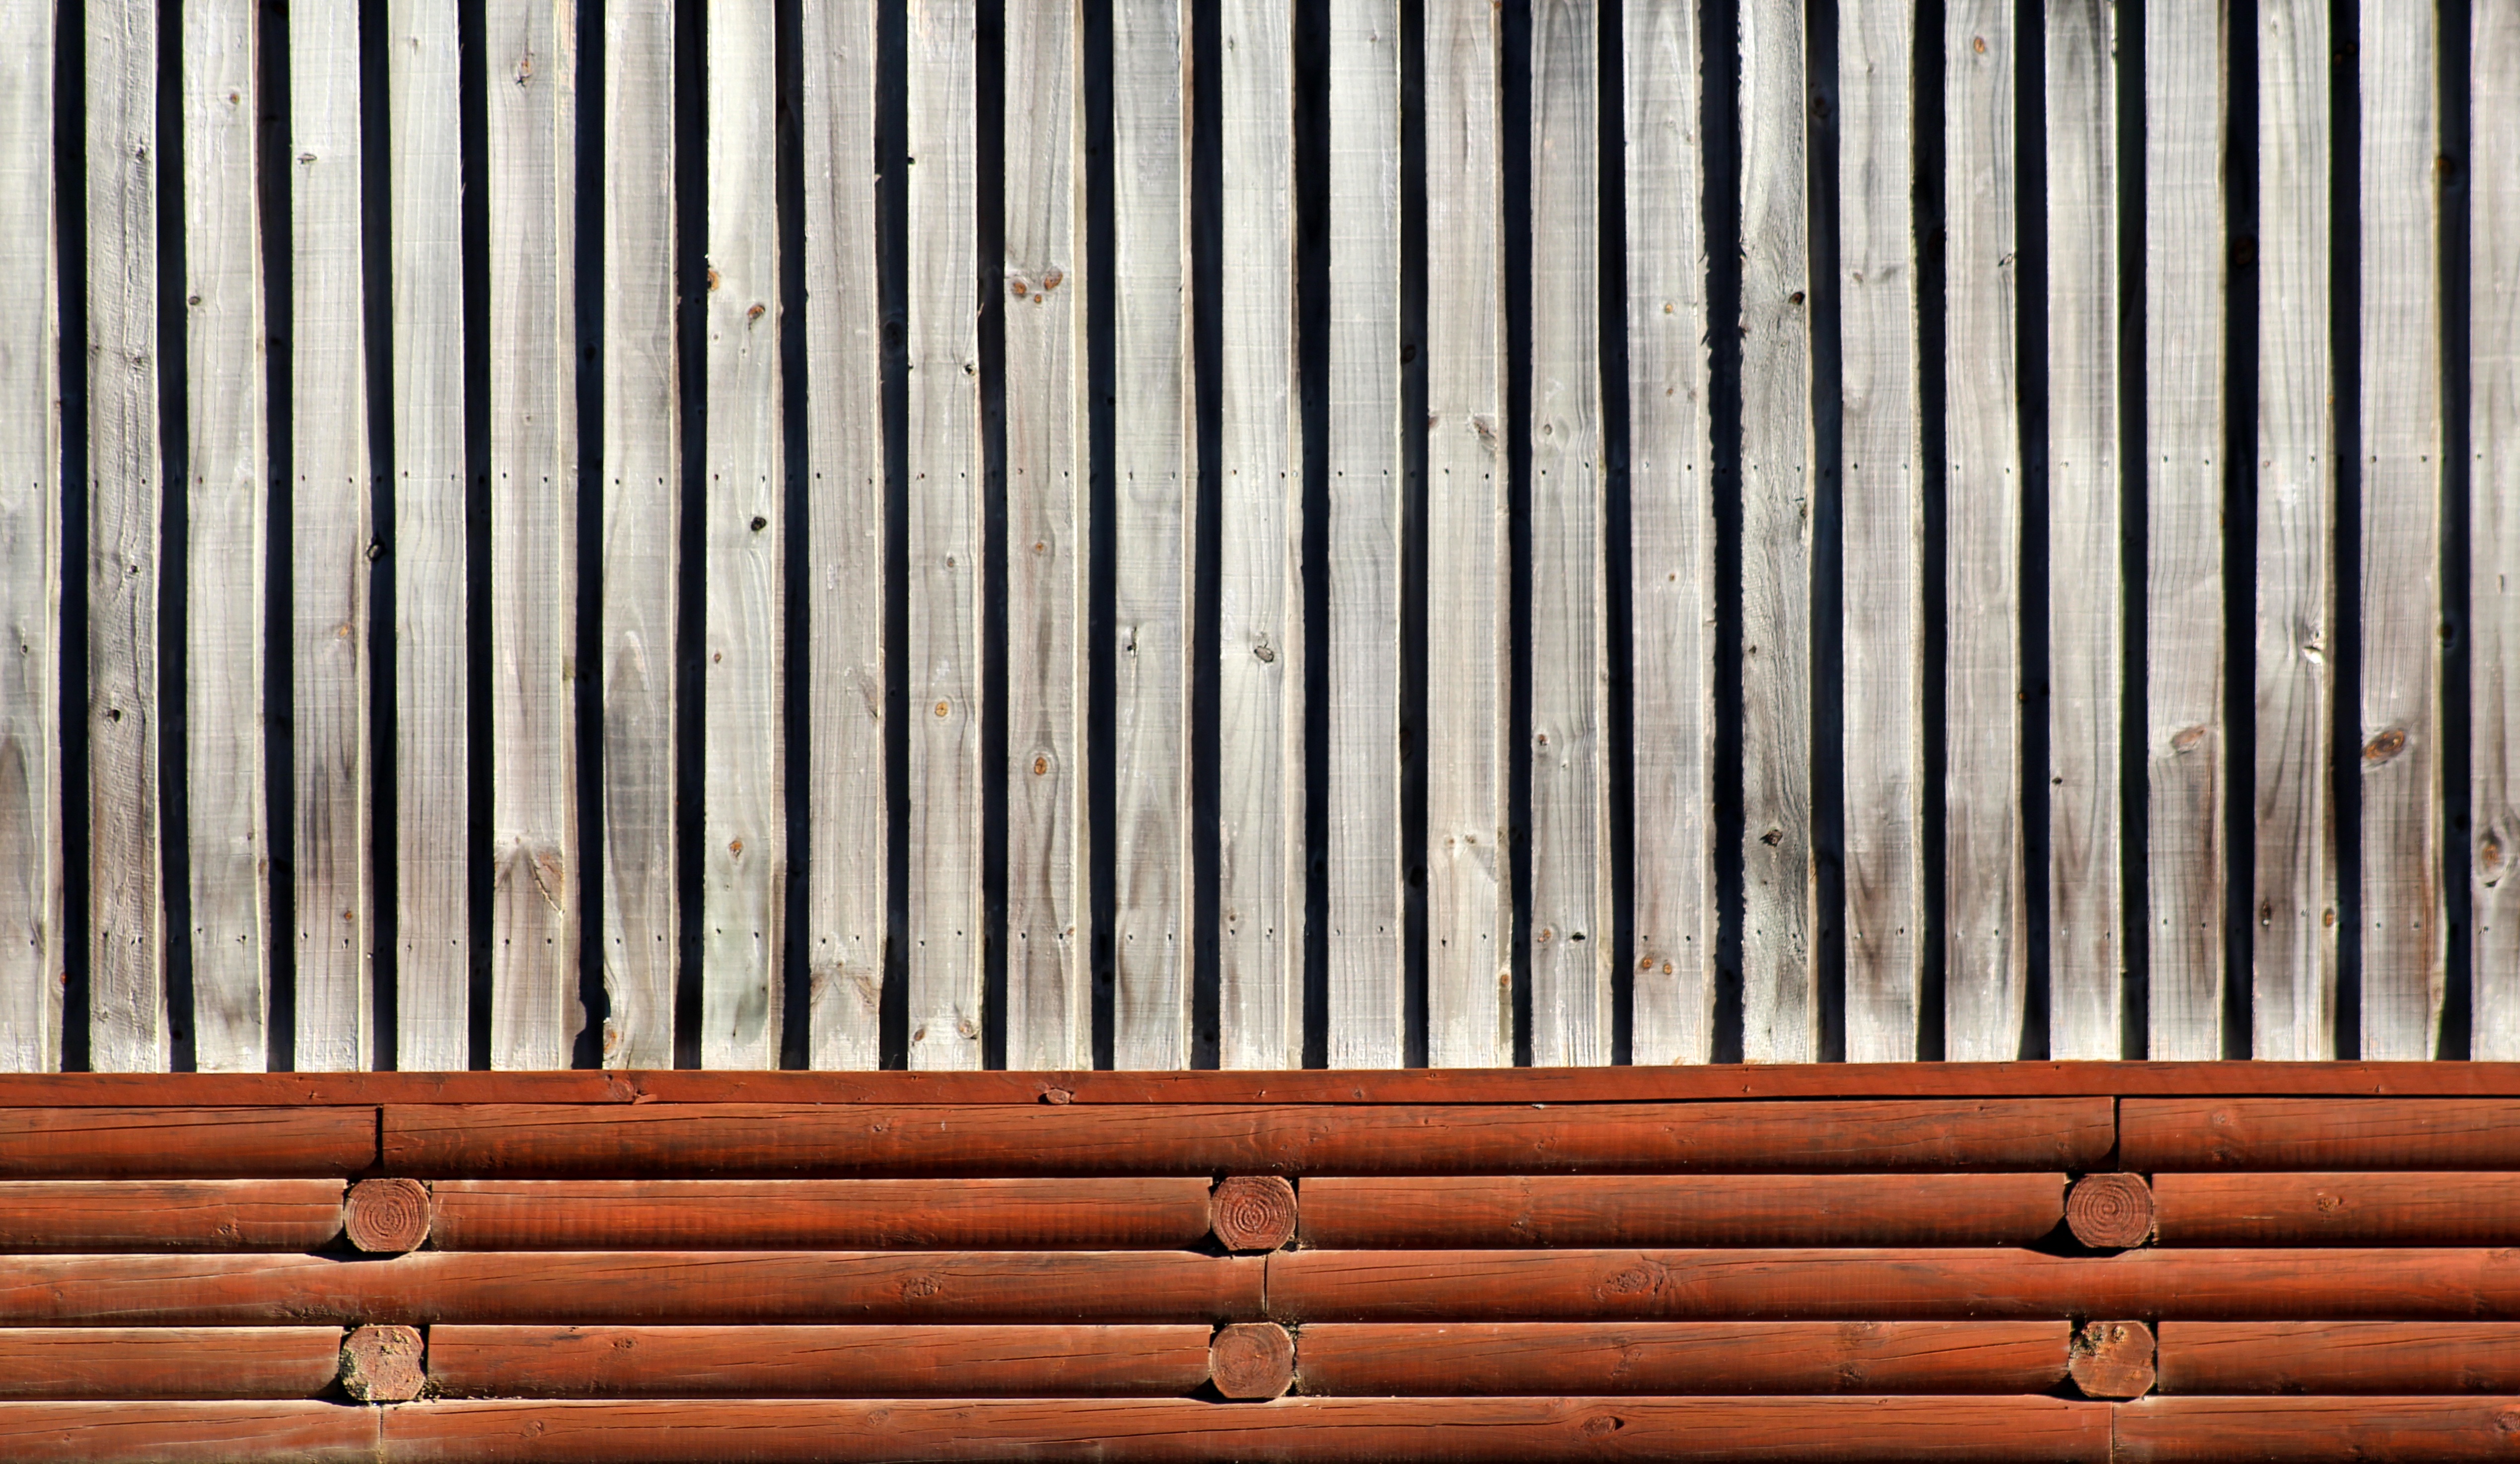
fence, wood, texture, floor, window, wall, line, brown, facade, brick, interior design, lines, background, symmetry, timber, window covering